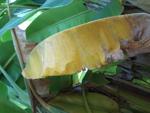
Label: xamthomonas